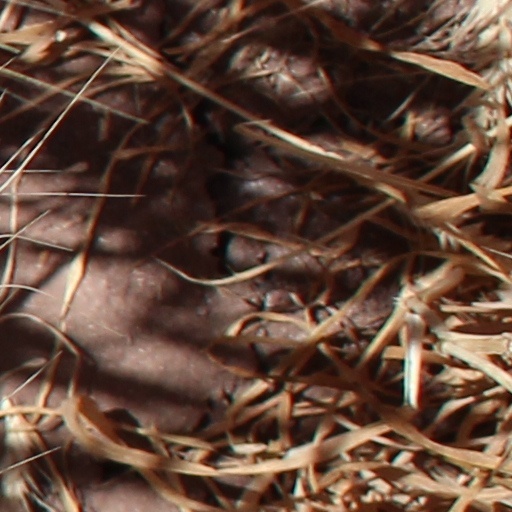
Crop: wheat